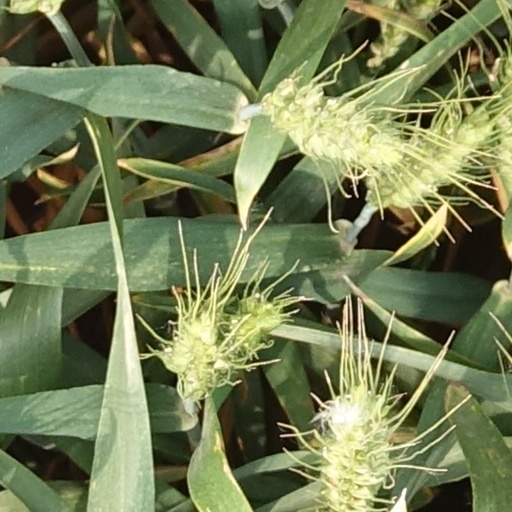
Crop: wheat